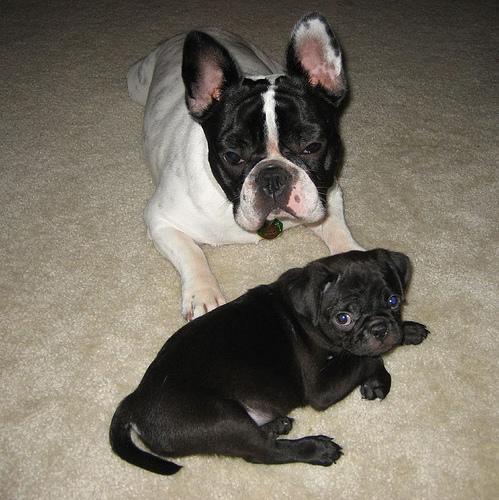
French_bulldog